Alanah Woody

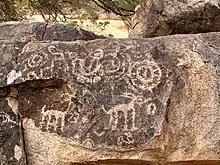
Example of petroglyph (found in Arizona)

Woody helped found the Nevada Rock Art Foundation a year after earning her doctorate to begin documentation of art carvings in Nevada rocks. To do so, she taught "an army of volunteers" the value of photography, scale drawings and GPS data when recording their findings.